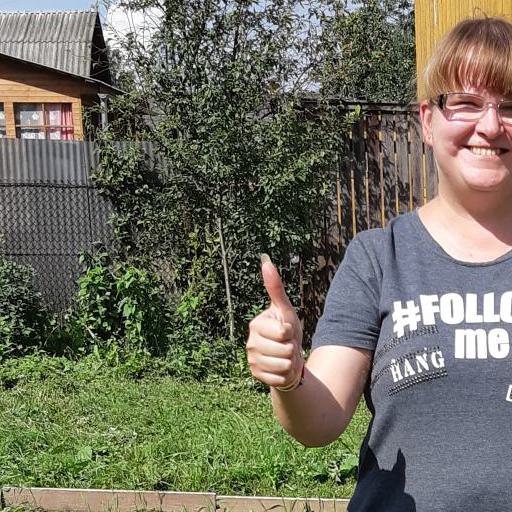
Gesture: like